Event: Nepal Earthquake
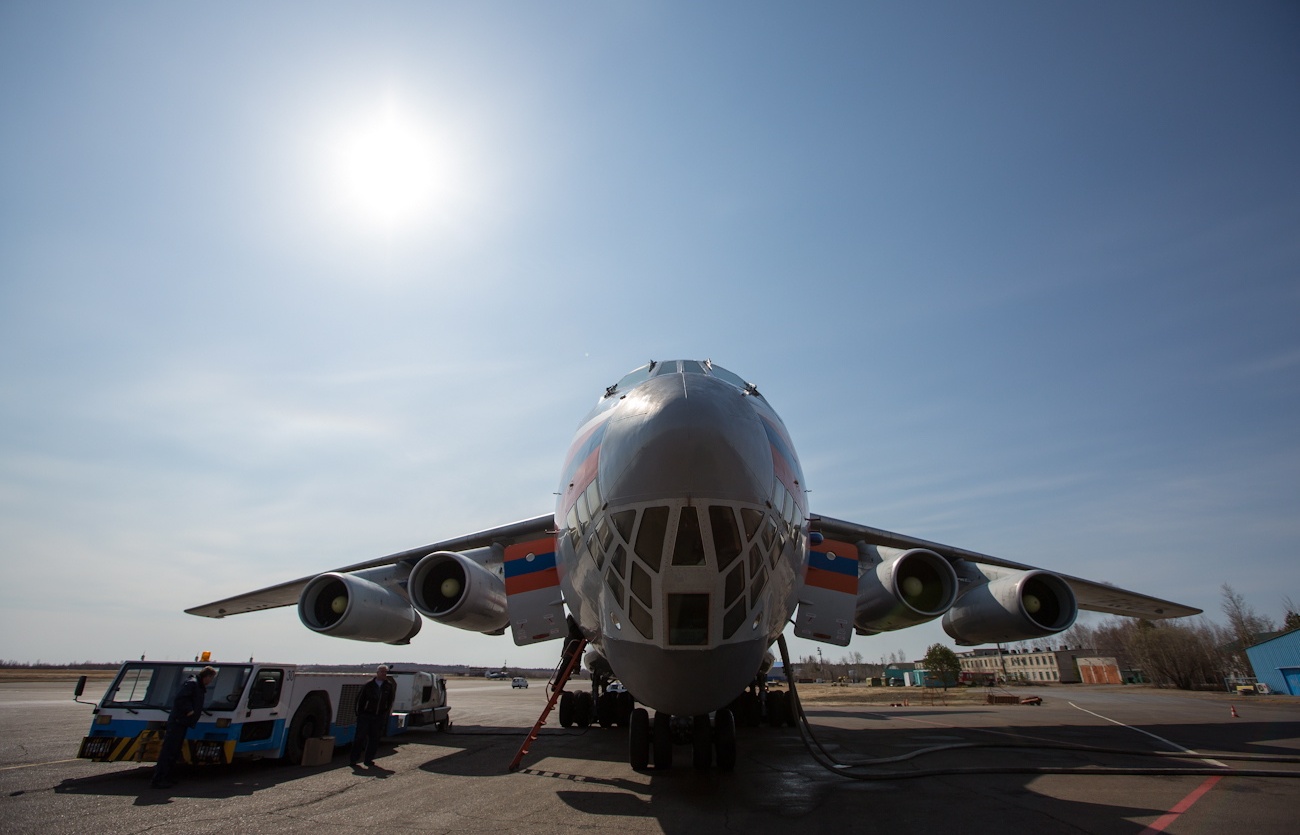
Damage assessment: no_damage